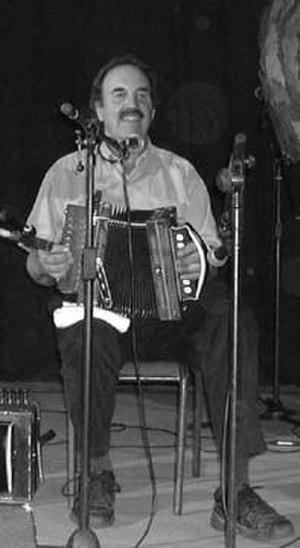
Marc Savoy, né le 1ᵉʳ octobre 1940 à Eunice en Louisiane, est un accordéoniste américain de musique cadienne. Il a fondé le groupe Savoy-Doucet Cajun Band avec Michael Doucet.